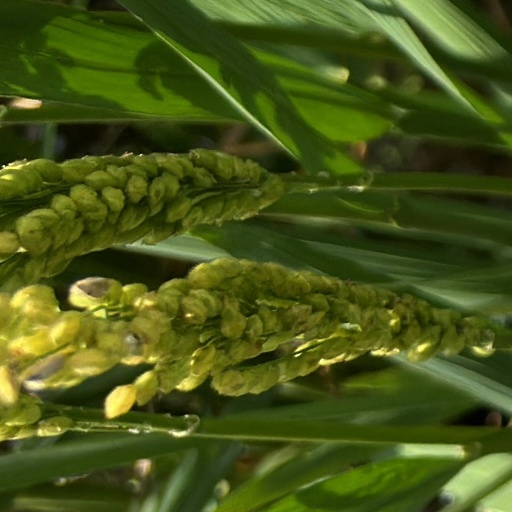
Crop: rice